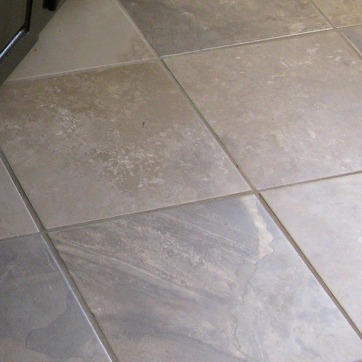
Material: tile